Poon Lim

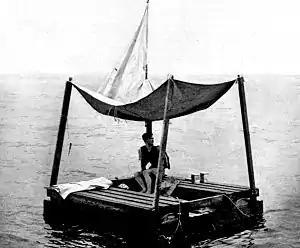
Poon Lim on his raft, in a reconstruction for US Navy survival training

Lim at first kept himself alive by drinking the water and eating the food on the raft, but later resorted to fishing, catching seabirds, and collecting rainwater in a canvas life jacket covering. He could not swim well, and often tied a rope from the boat to his wrist in case he fell into the sea. He took a spring from the flashlight and made it into a fishhook, unravelled hemp rope to make a fishing line, and crushed pieces of hardtack to make bait. He dug a nail from the boards on the wooden raft to make a stronger fish hook. When he caught a small fish, he used it as bait to catch bigger fish. He improvised a knife from part of a pemmican can. The water tank had an iron key, which Lim also used as a tool. When gulls settled on his raft, he caught and killed them. He soaked their meat in seawater to salt it, then dried it on deck to make jerky.